Kiyoshi Awazu

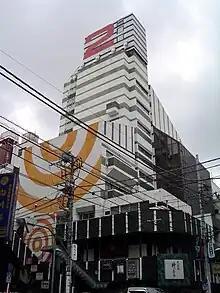
Nibankan, Kabukichō, Tokyo. Architectural design by Minoru Takeyama, exterior graphics by Kiyoshi Awazu.

Awazu designed key elements of the group's graphic identity, such as the logo and opening pages for each chapter of the group's manifesto booklet "METABOLISM 1960", and also designed books by several of the members, including Kawazoe Noboru’s "Contemporary Japanese Architecture" (1973) and Kisho Kurokawa's "The Work of Kisho Kurokawa: Capsule, Spaceframe, Metabolism, Metamorphose" (1970), which featured vibrant assemblages of the architect's structural innovations, surrealist motifs, and expressive typography to illustrate the dynamism of the architect's multimodal vision and imagination. Awazu's logo for the Metabolism movement was a riff on a three-pronged tomoe, a traditional Japanese motif with comma-like swirls. The scale of the three elements was subtly altered such that they each differed in size (a departure from the traditional composition which features equally-sized elements), suggesting gradual growth rather than endless circularity to echo the ambitions of the architectural collective.